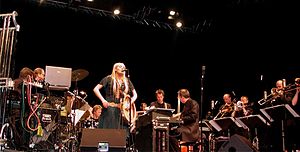
Næstved / Kultur / Attraktioner og seværdigheder / Kulturbegivenheder
Eivør Pálsdóttir under en koncert med DR Big Bandet i Næstved i 2005.
Næstved er en gammel dansk købstad, der ligger på Sydsjælland nær Susåens udløb. Med sine 43.803 indbyggere er det landets 15. største by og Sjællands femtestørste by. Næstved er hovedby i Næstved Kommune som har 82.883 indbyggere og tilhører Region Sjælland. Næstved har 63.194 indbyggere inkl. satellitbyerne Fensmark, Fuglebjerg, Gelsted, Glumsø, Herlufmagle, Holme-Olstrup, Mogenstrup og Rønnebæk.